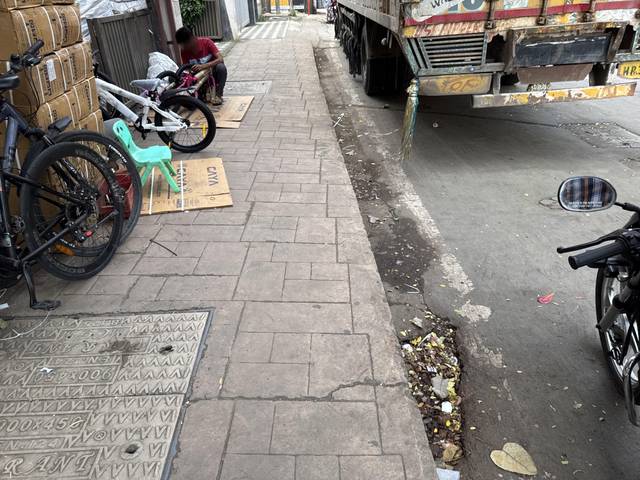
Region: India
Coordinates: 19.164, 72.846